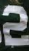
Number: 2